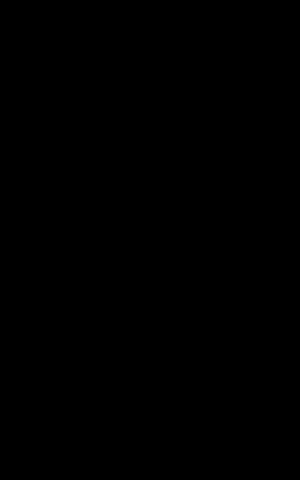
Lambda-diode
En n-channel JFET (øverst) og en p-channel JFET kombineres til at lave lambda-diode kredsløb.
En lambda-diode er et elektronisk kredsløb, som kombinerer et komplementært par af felteffekttransistorer i en to-terminal enhed, der udviser et område af negativ differentiel modstand lidt ligesom en tunneldiode. Termen refererer til formen af V–I kurven af enheden, som ligner det nederste af det græske bogstav λ.